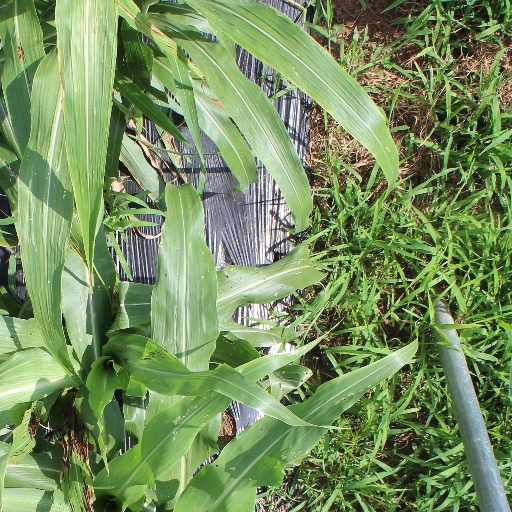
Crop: sorghum